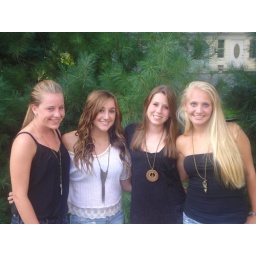
the girl in the white is sexy